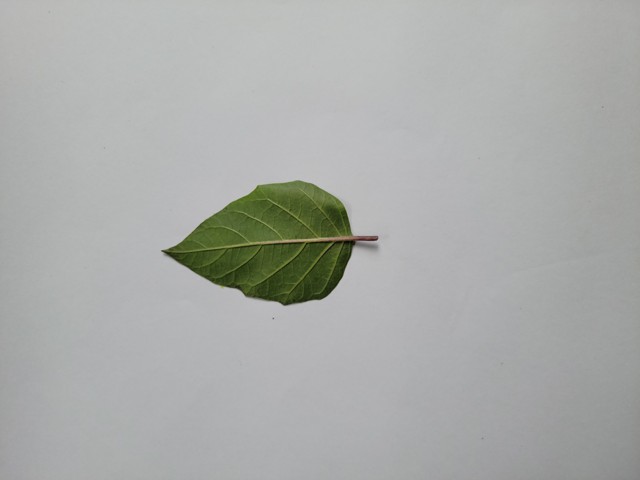
Plant: kalodhutura